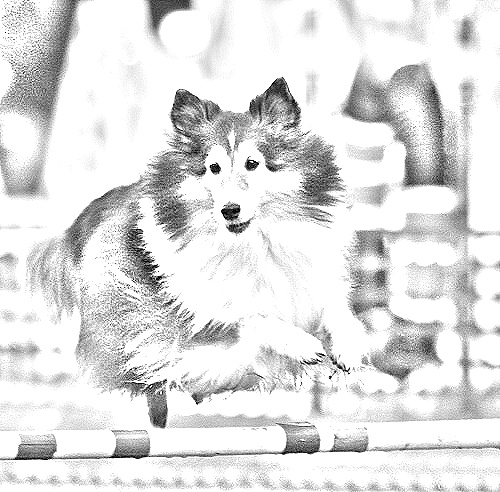
Portrait style: Sketch Portrait